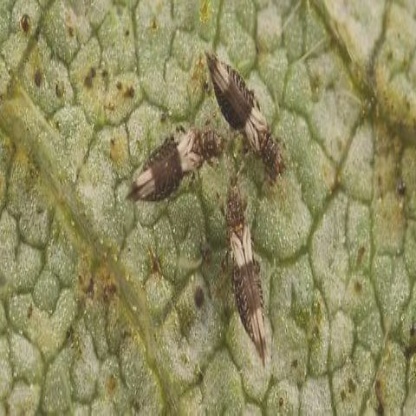
Nhãn: Bọ trĩ ( Thrips )